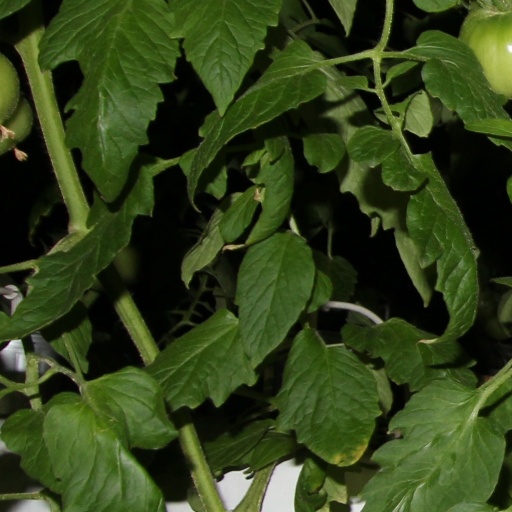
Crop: tomato